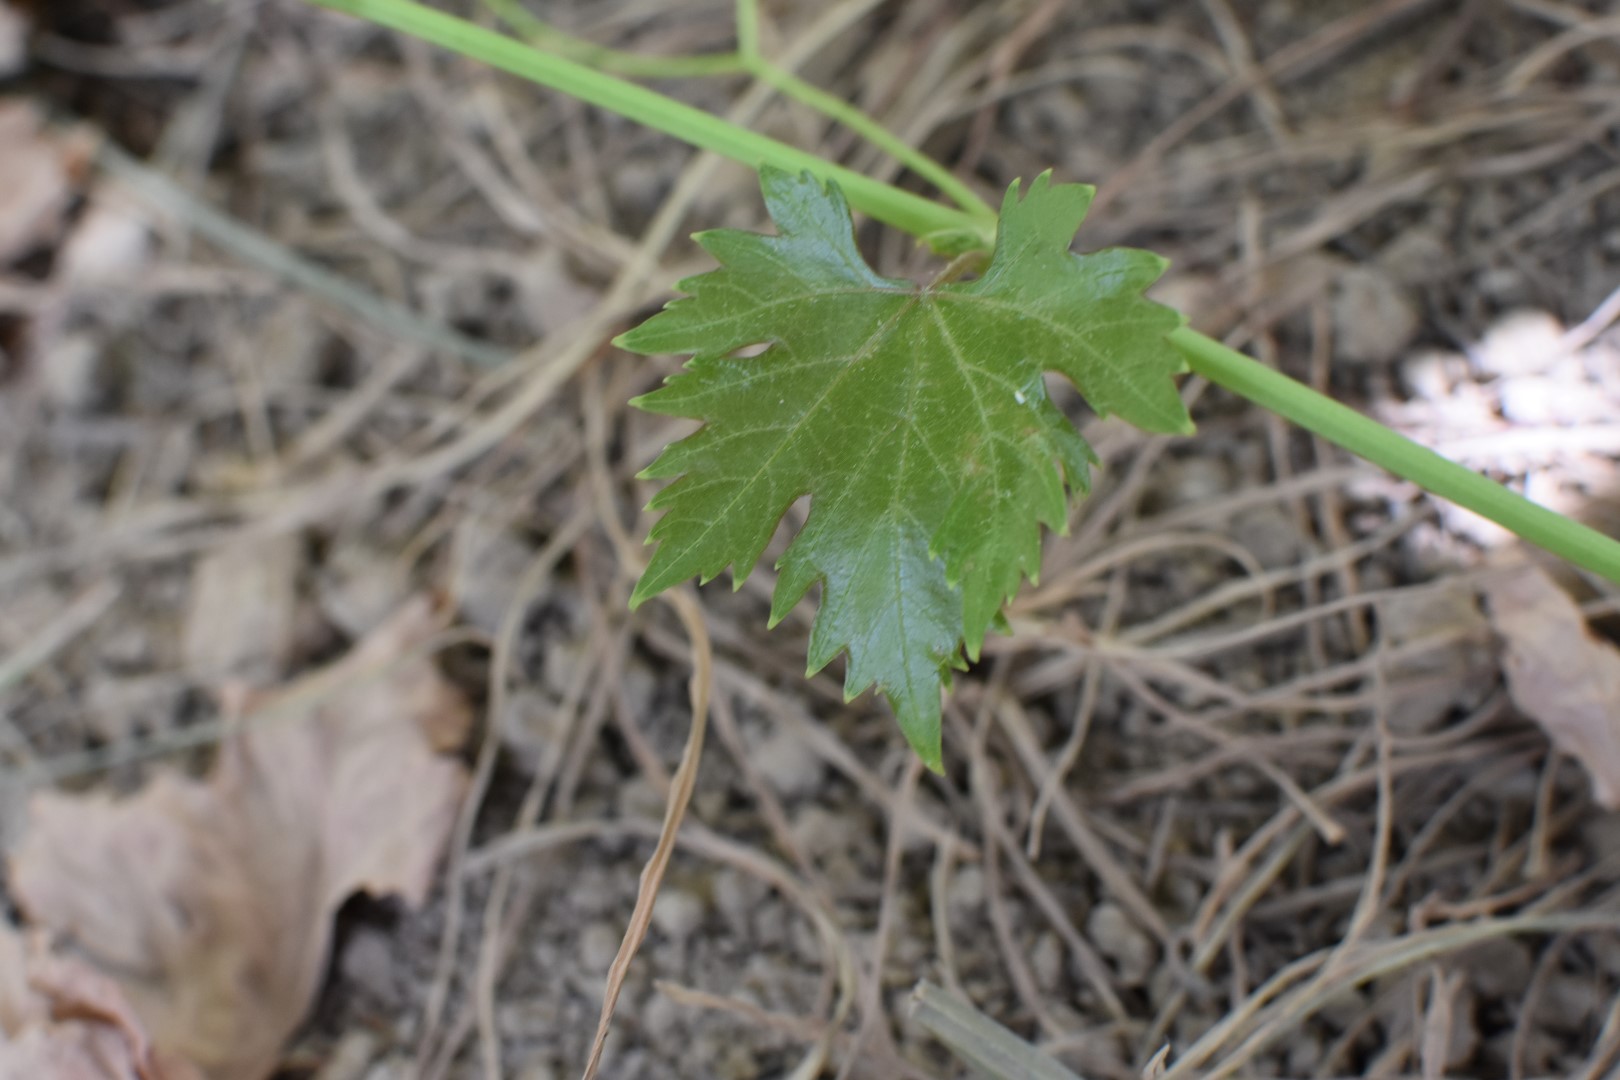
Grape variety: Riasi